Miquel Martí i Pol

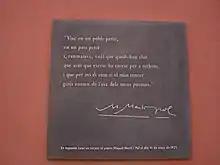
Poem on the wall of the birthplace of Miquel Martí i Pol

At the age of 14, Martí i Pol started work in the office of a textile factory. He published his first poetry when he was only 15. Based on his experience in the factory, he wrote in 1959 a collection of poems called "La fàbrica" (the Factory). However, they were to remain unpublished until 1970 as his family were afraid that their publication might cause him to lose his job. He worked at the factory until 1973, when at the age of 43 the multiple sclerosis he had contracted forced him to quit.